Line (heraldry)

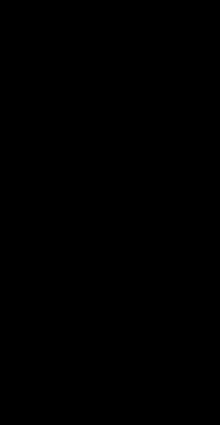
Overview. (Figure 18, lacking a label, is "dovetailed".)

The lines in heraldry used to divide and vary fields and charges are by default straight, but may have many different shapes. Care must be taken to distinguish these types of lines from the use of lines as charges, and to distinguish these shapes from actual charges, such as "a mount [or triple mount] in base," or, particularly in German heraldry, different kinds of embattled from castle walls.